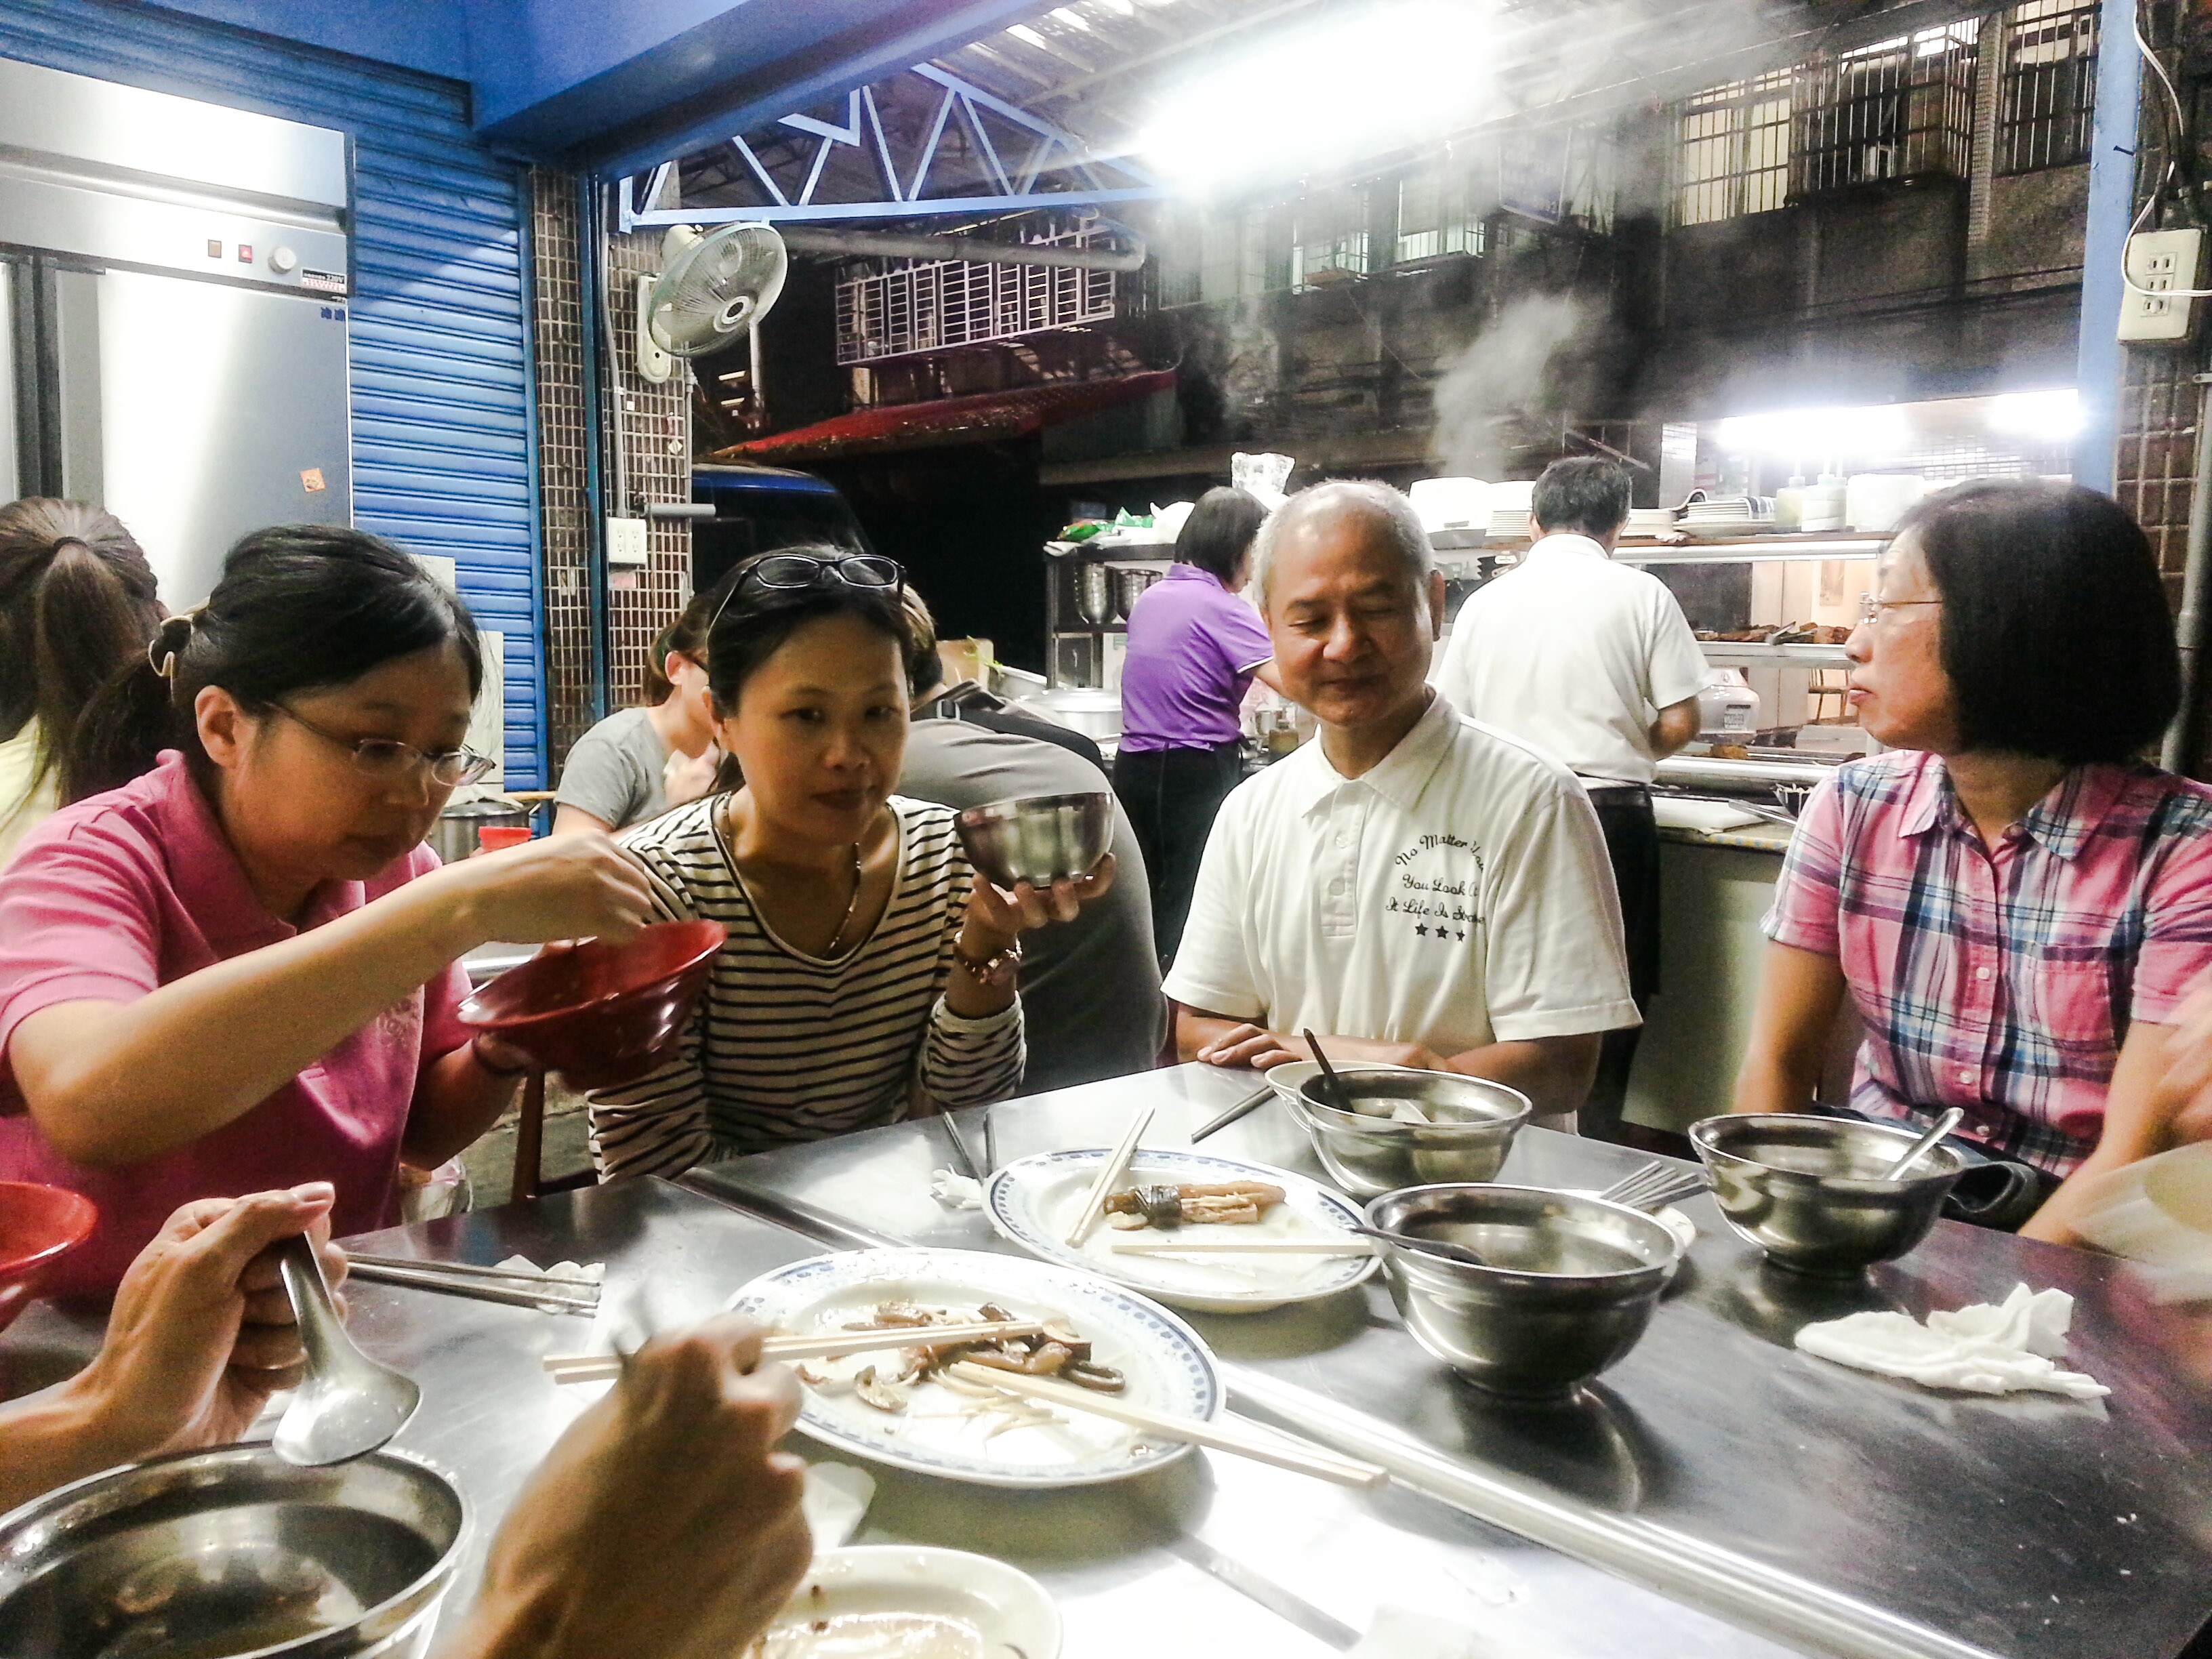
restaurant, dish, meal, food, lunch, cuisine, street food, brunch, sense